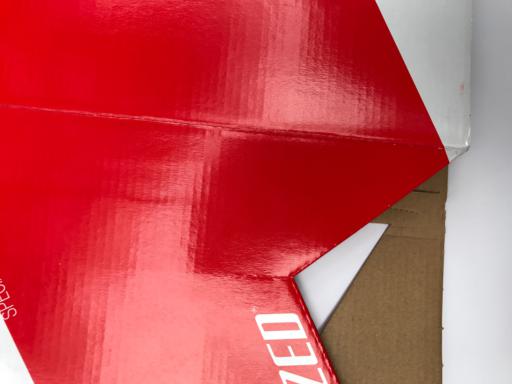
Waste category: cardboard